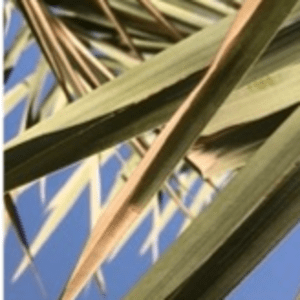
Label: Magnesium Deficiency